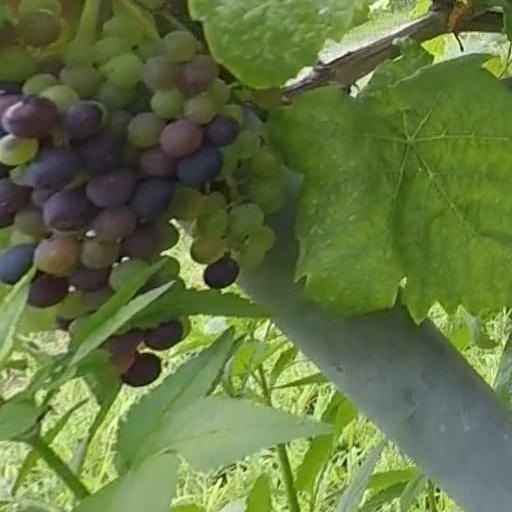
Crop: grape